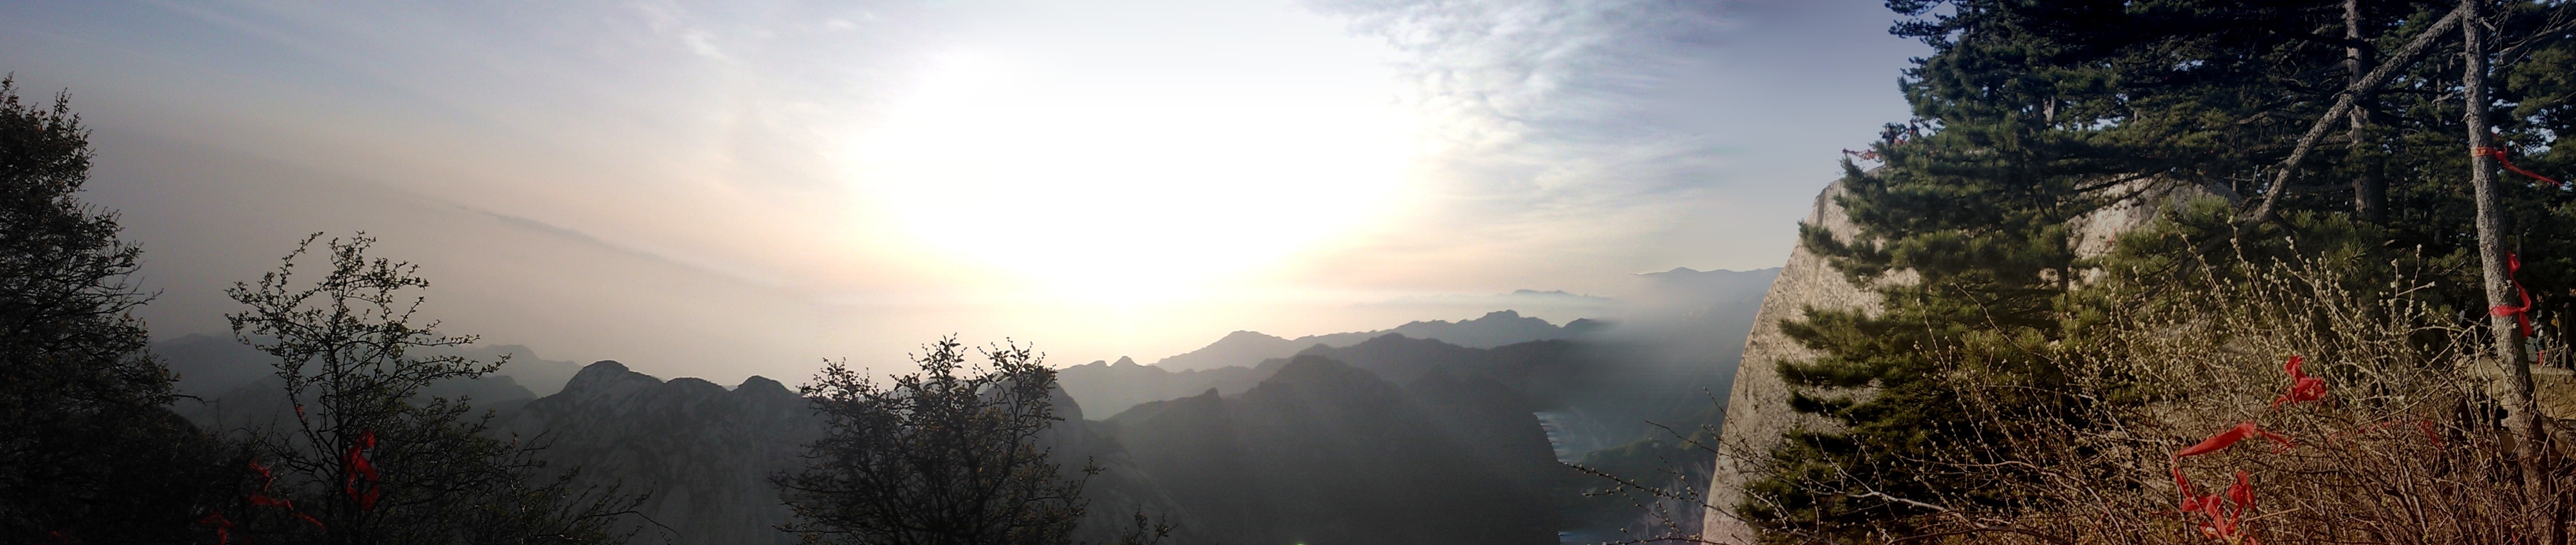
sunlight, wildfire, atmospheric phenomenon, geological phenomenon